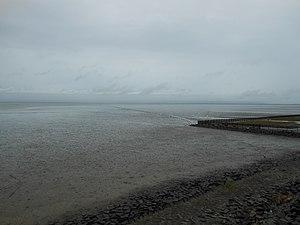
Cet article recense les zones humides du Japon concernées par la convention de Ramsar.